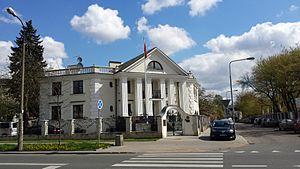
Cet article liste les représentations diplomatiques de l'Angola à l'étranger, en excluant les consulats honoraires. L'Angola est le deuxième pays après le Portugal à avoir ouvert un consulat à Macao en République populaire de Chine. Macao, comme l'Angola, a un héritage portugais.